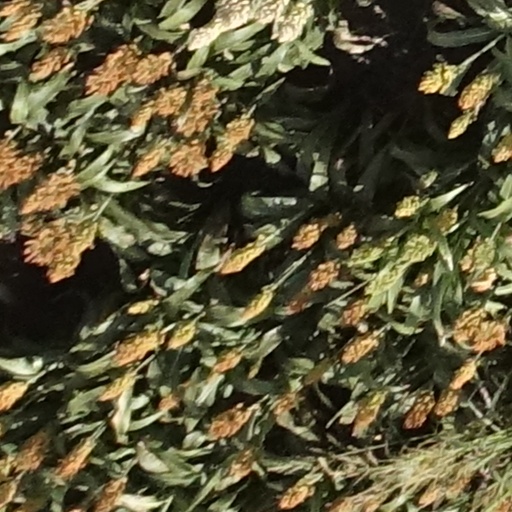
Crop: sorghum